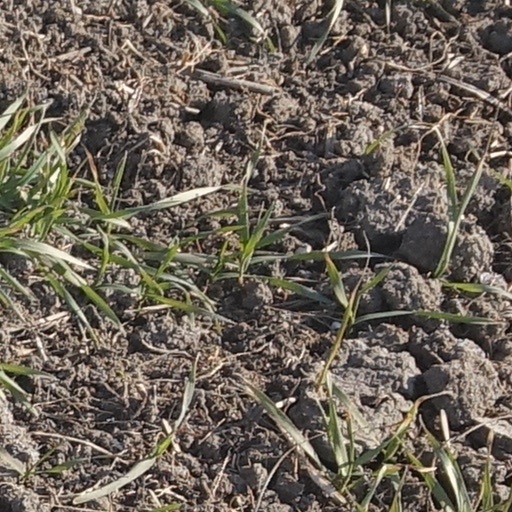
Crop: wheat